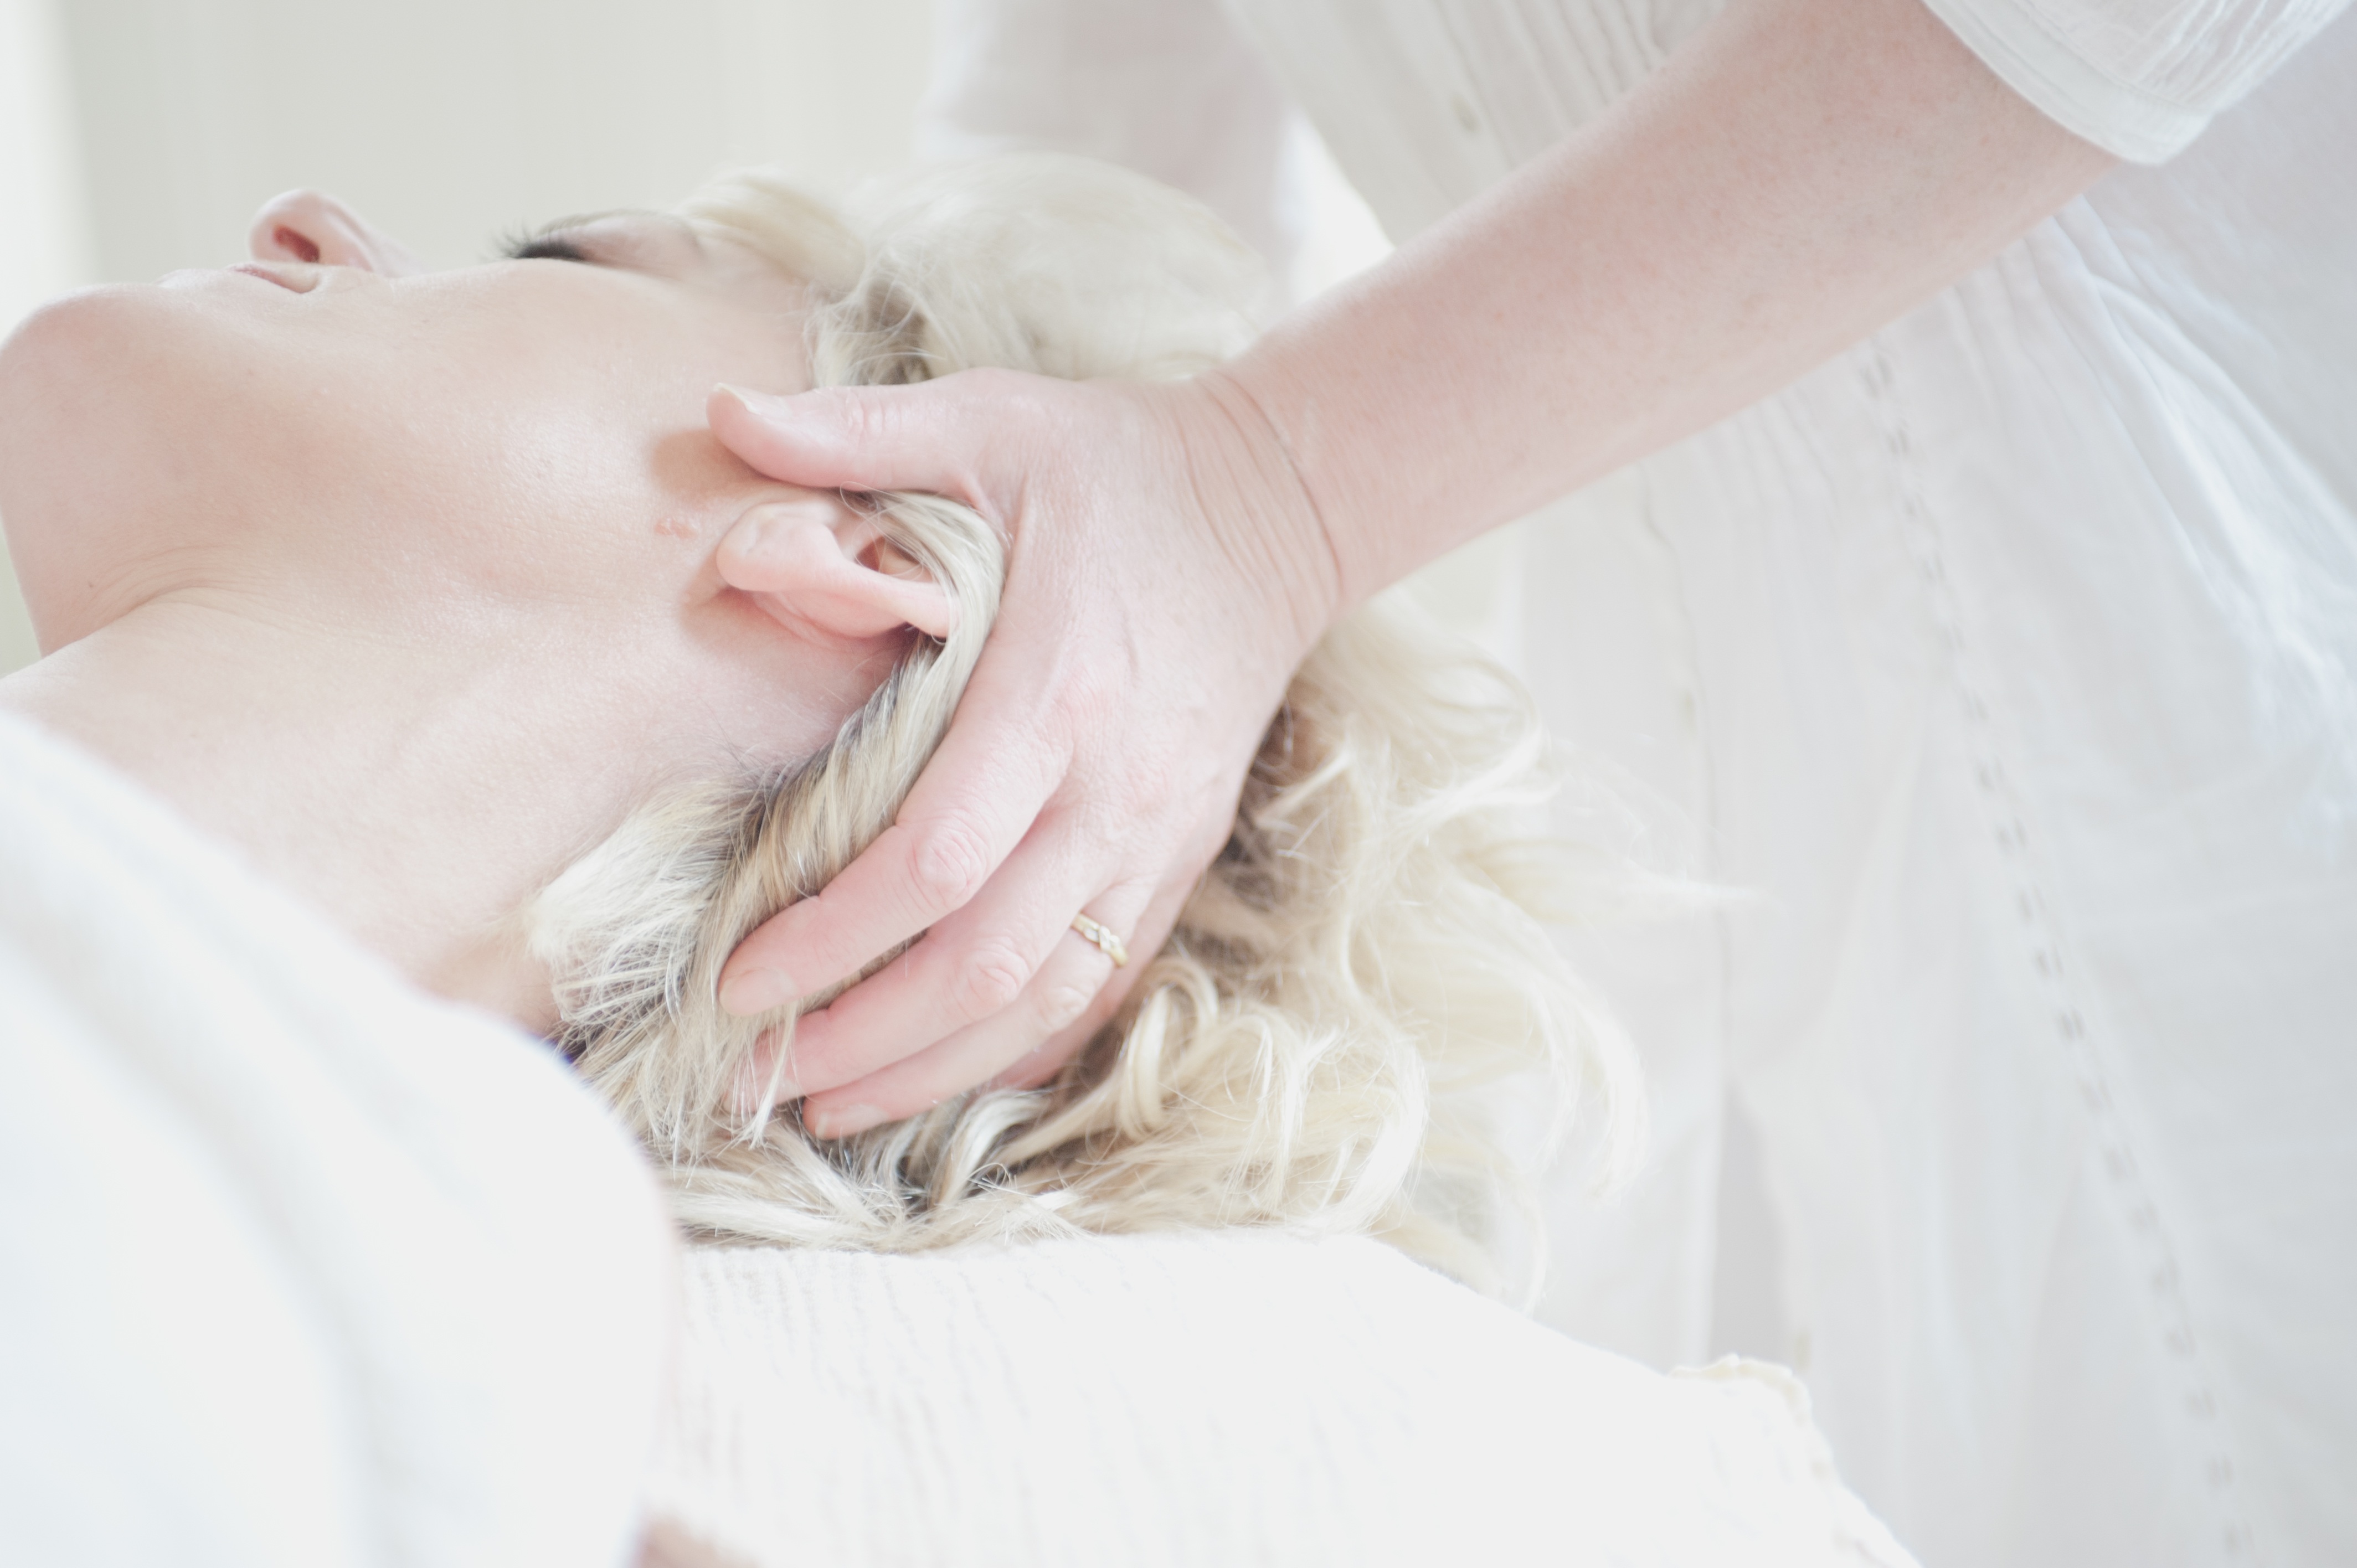
woman, relax, professional, wedding dress, bride, face, ceremony, relaxation, dress, luxury, head, massage, gown, veil, treatment, pampering, wellbeing, massaging, bridal clothing